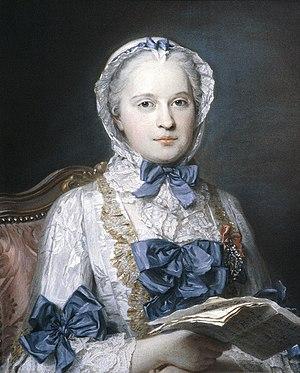
Marie-Thérèse d'Estampes de La Ferté-Imbault est une salonnière française né le 20 avril 1715 à Paris, morte le 15 mai 1791 à Paris. Actionnaire de la Manufacture royale de glaces de miroirs par héritage paternel, elle usa de ses fréquentations de la cour de Louis XV – elle fut notamment proche de Marie-Louise de Rohan, gouvernante des enfants royaux, et de deux ministres, le comte de Maurepas et le cardinal de Bernis – pour obtenir le renouvellement des privilèges de la manufacture dans la seconde moitié du XVIIIe siècle.